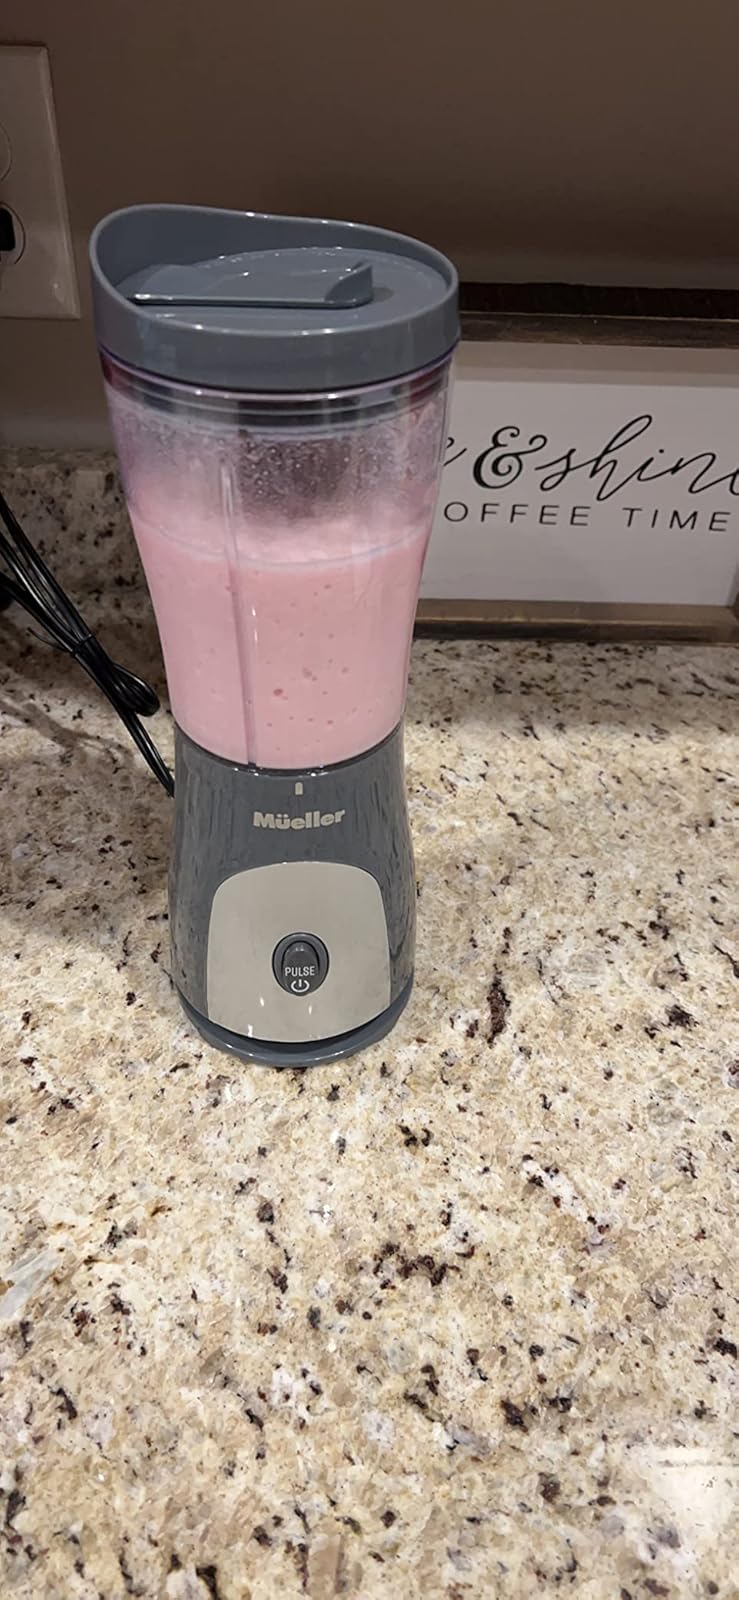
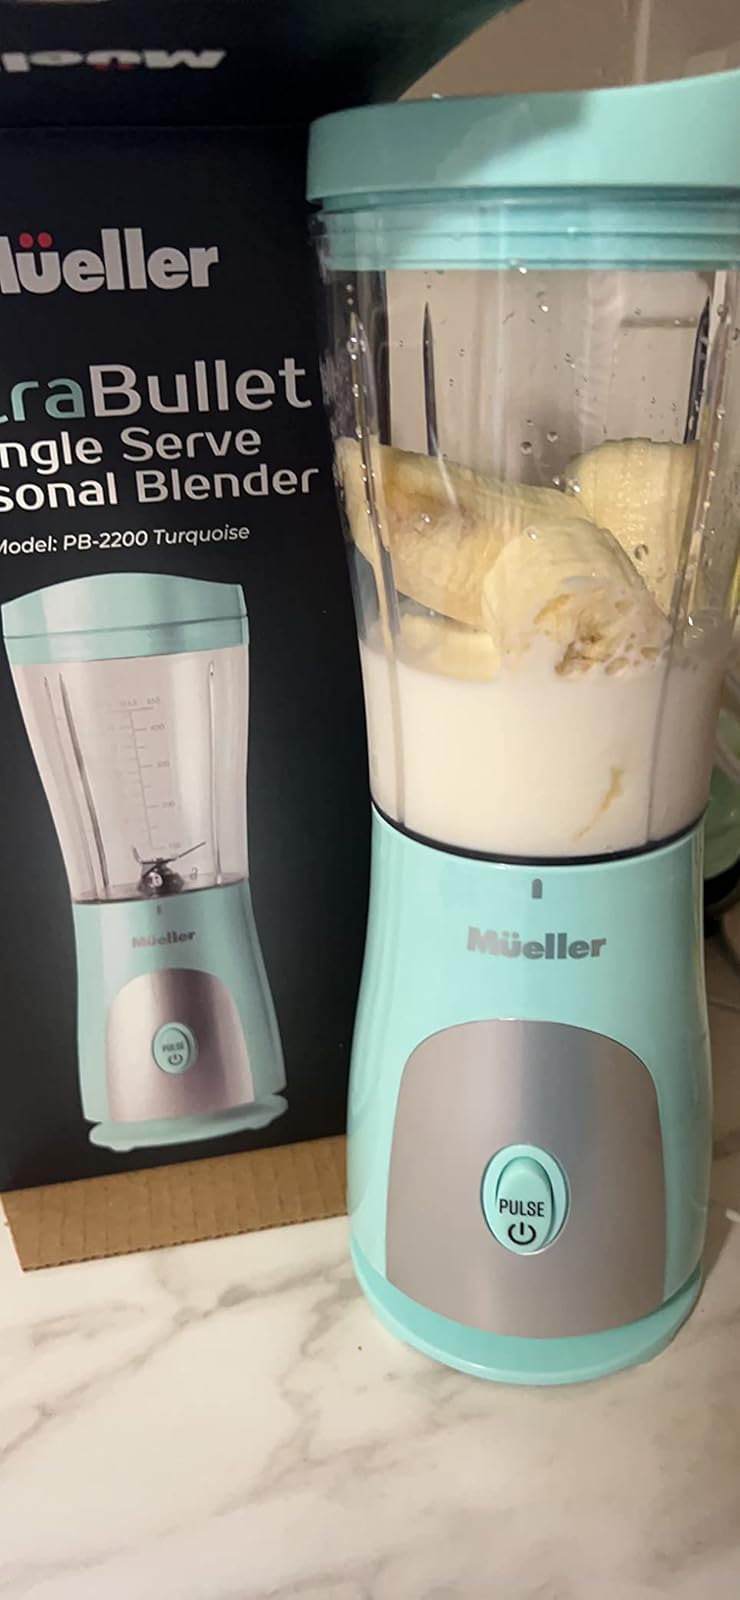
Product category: items_blender
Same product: no